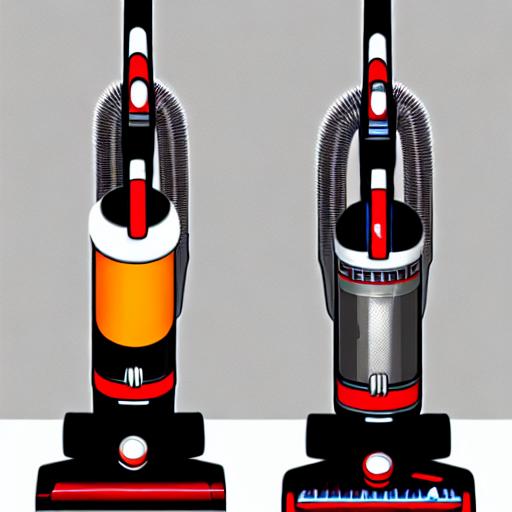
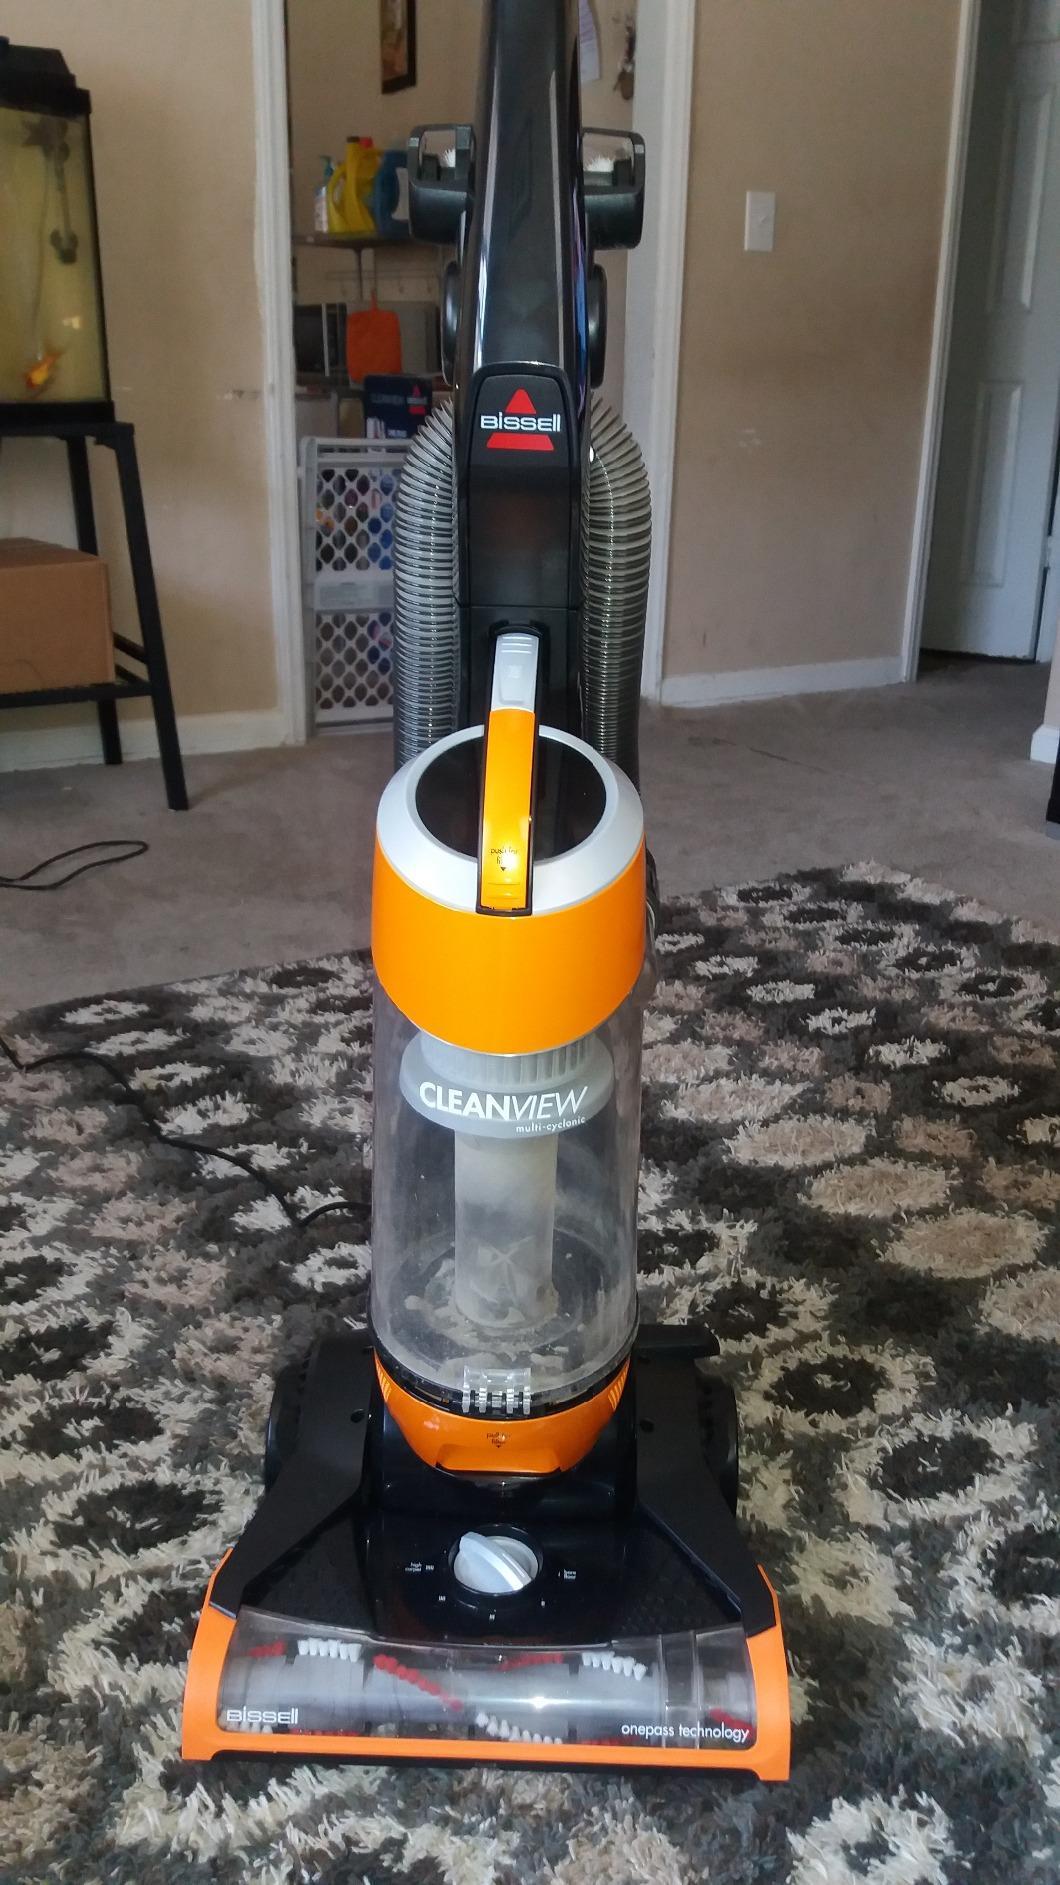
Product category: items_vacuum
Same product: no